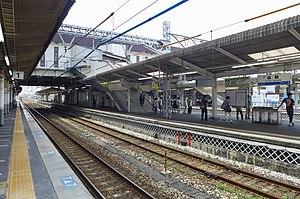
La gare de Kurashiki est une gare ferroviaire située à Kurashiki, dans la préfecture d'Okayama au Japon. Elle est exploitée par la JR West.